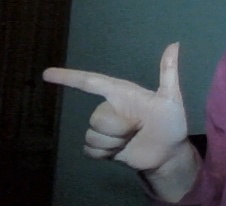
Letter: yaa